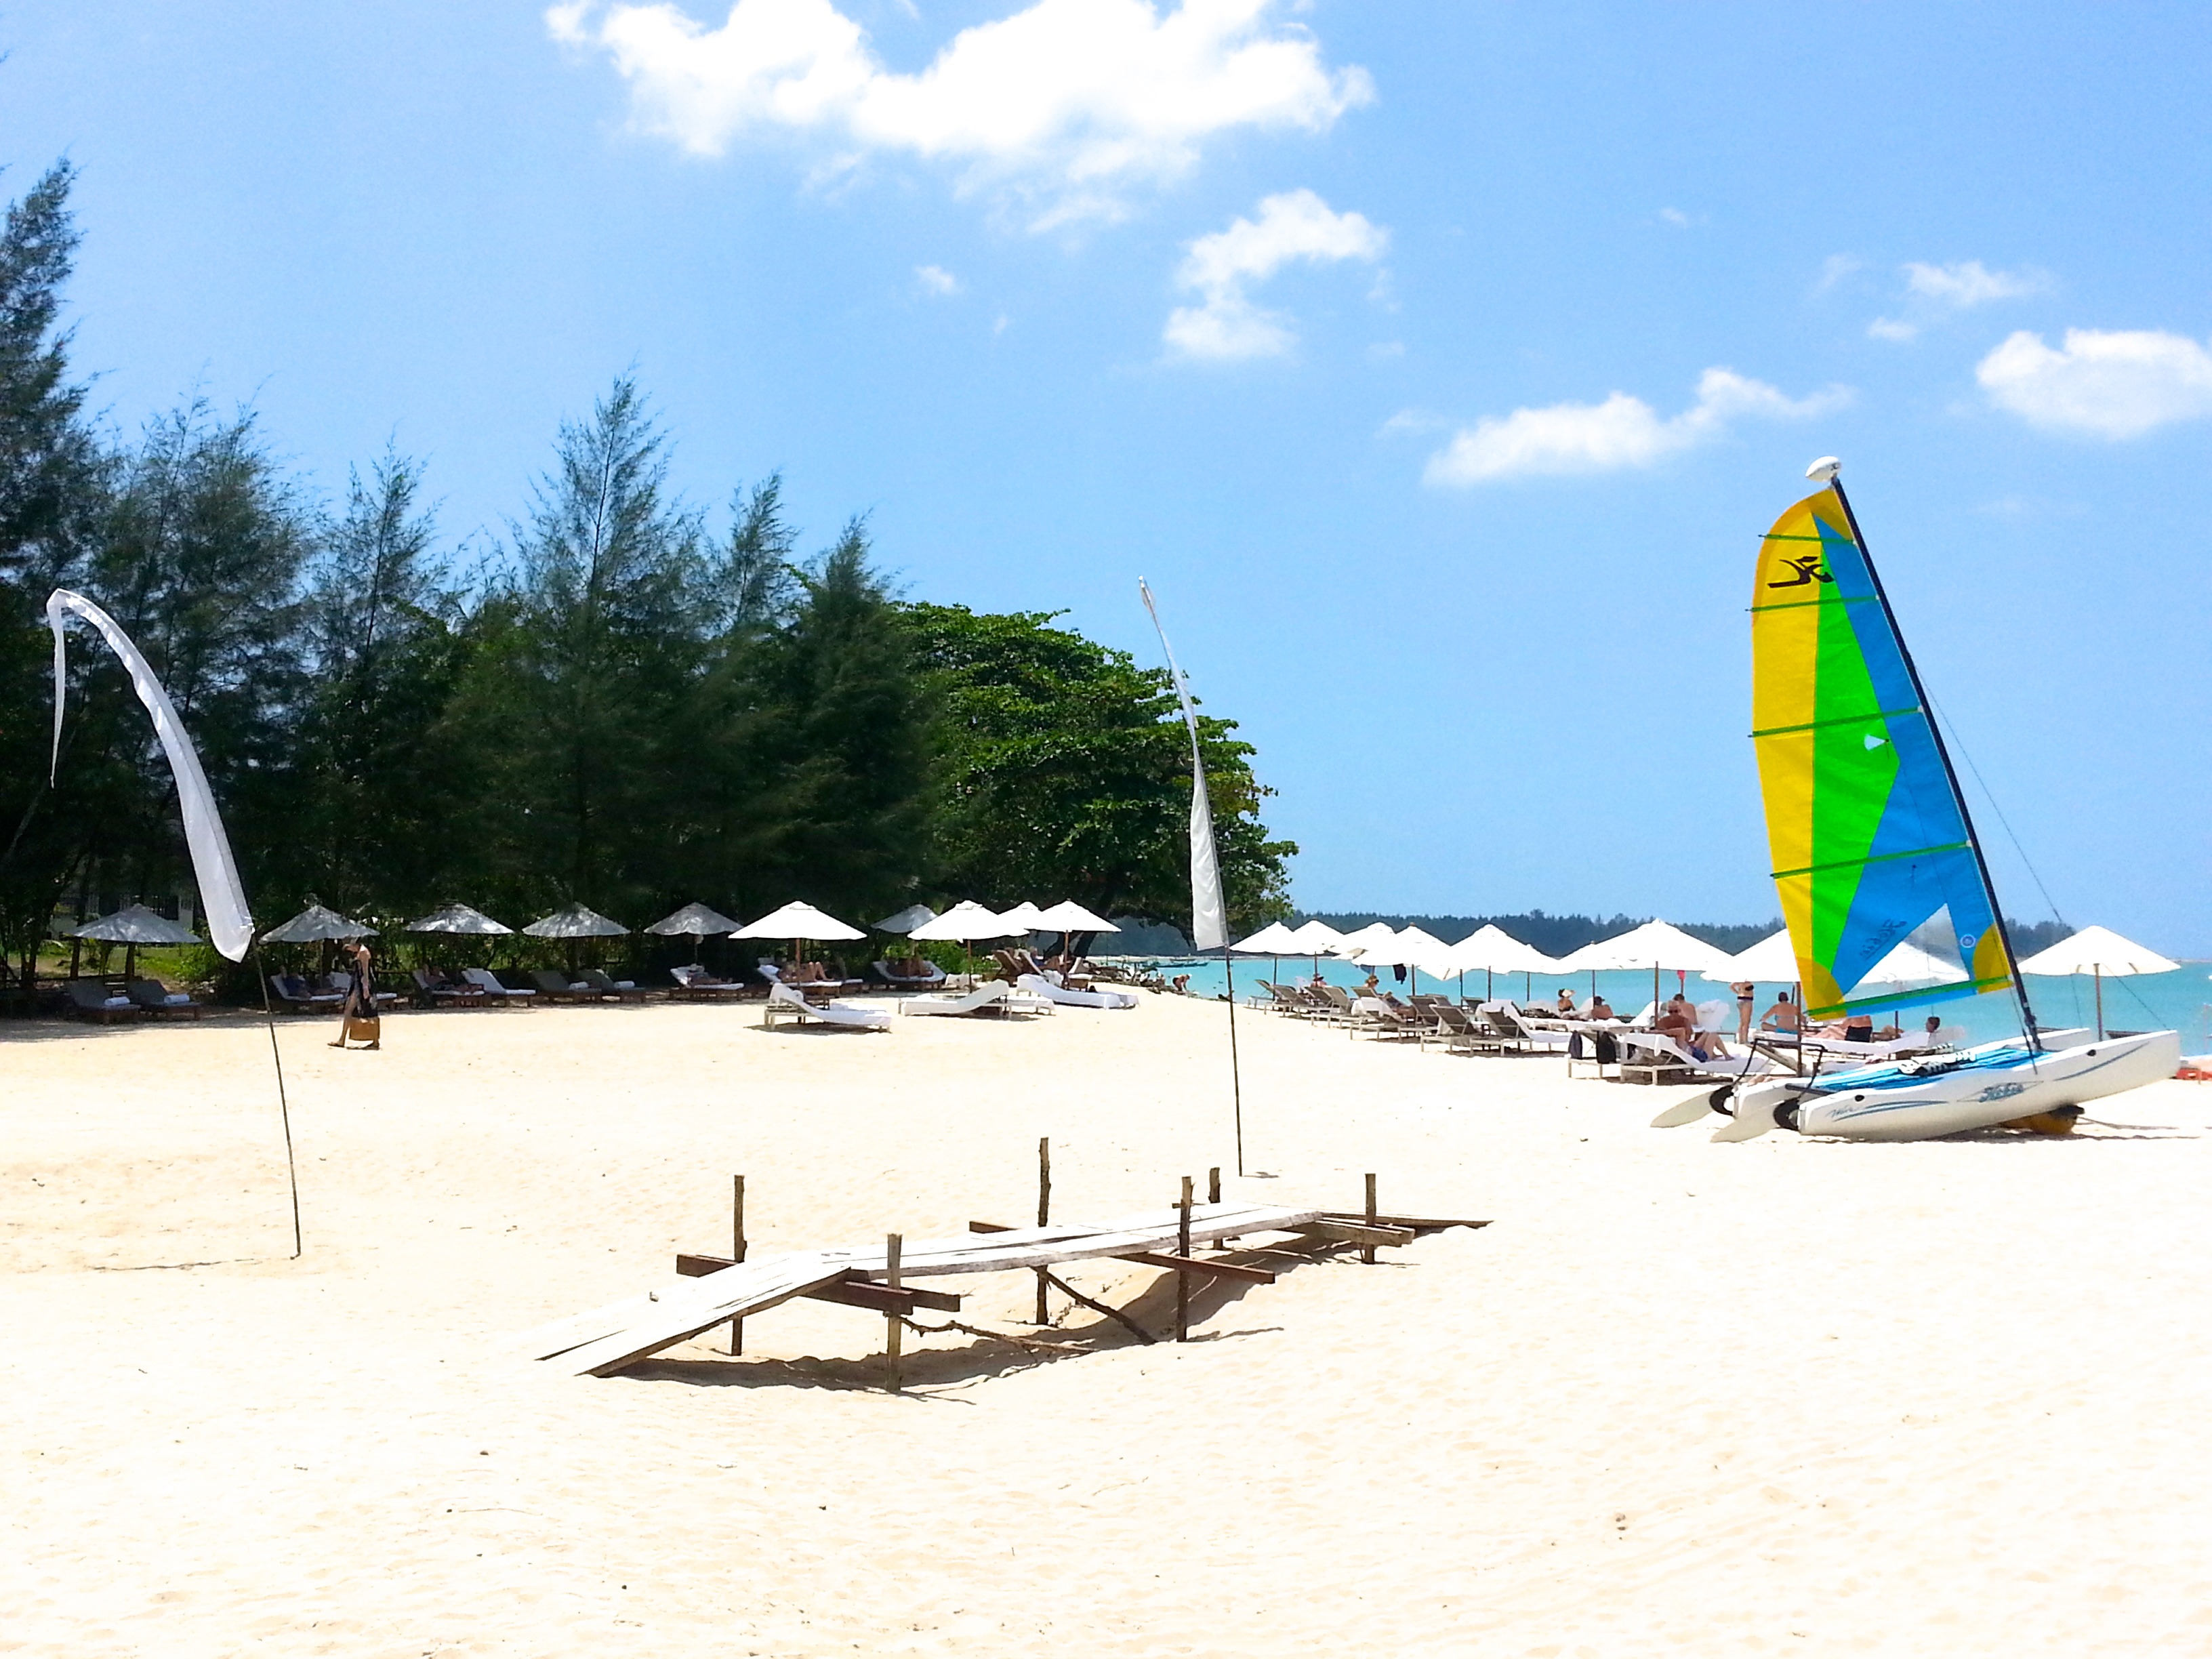
beach, sea, coast, nature, boat, wind, summer, travel, vehicle, sailing, holiday, bay, sailboat, thailand, white sand, windsurfing, sail, phuket, vocation, khao lak